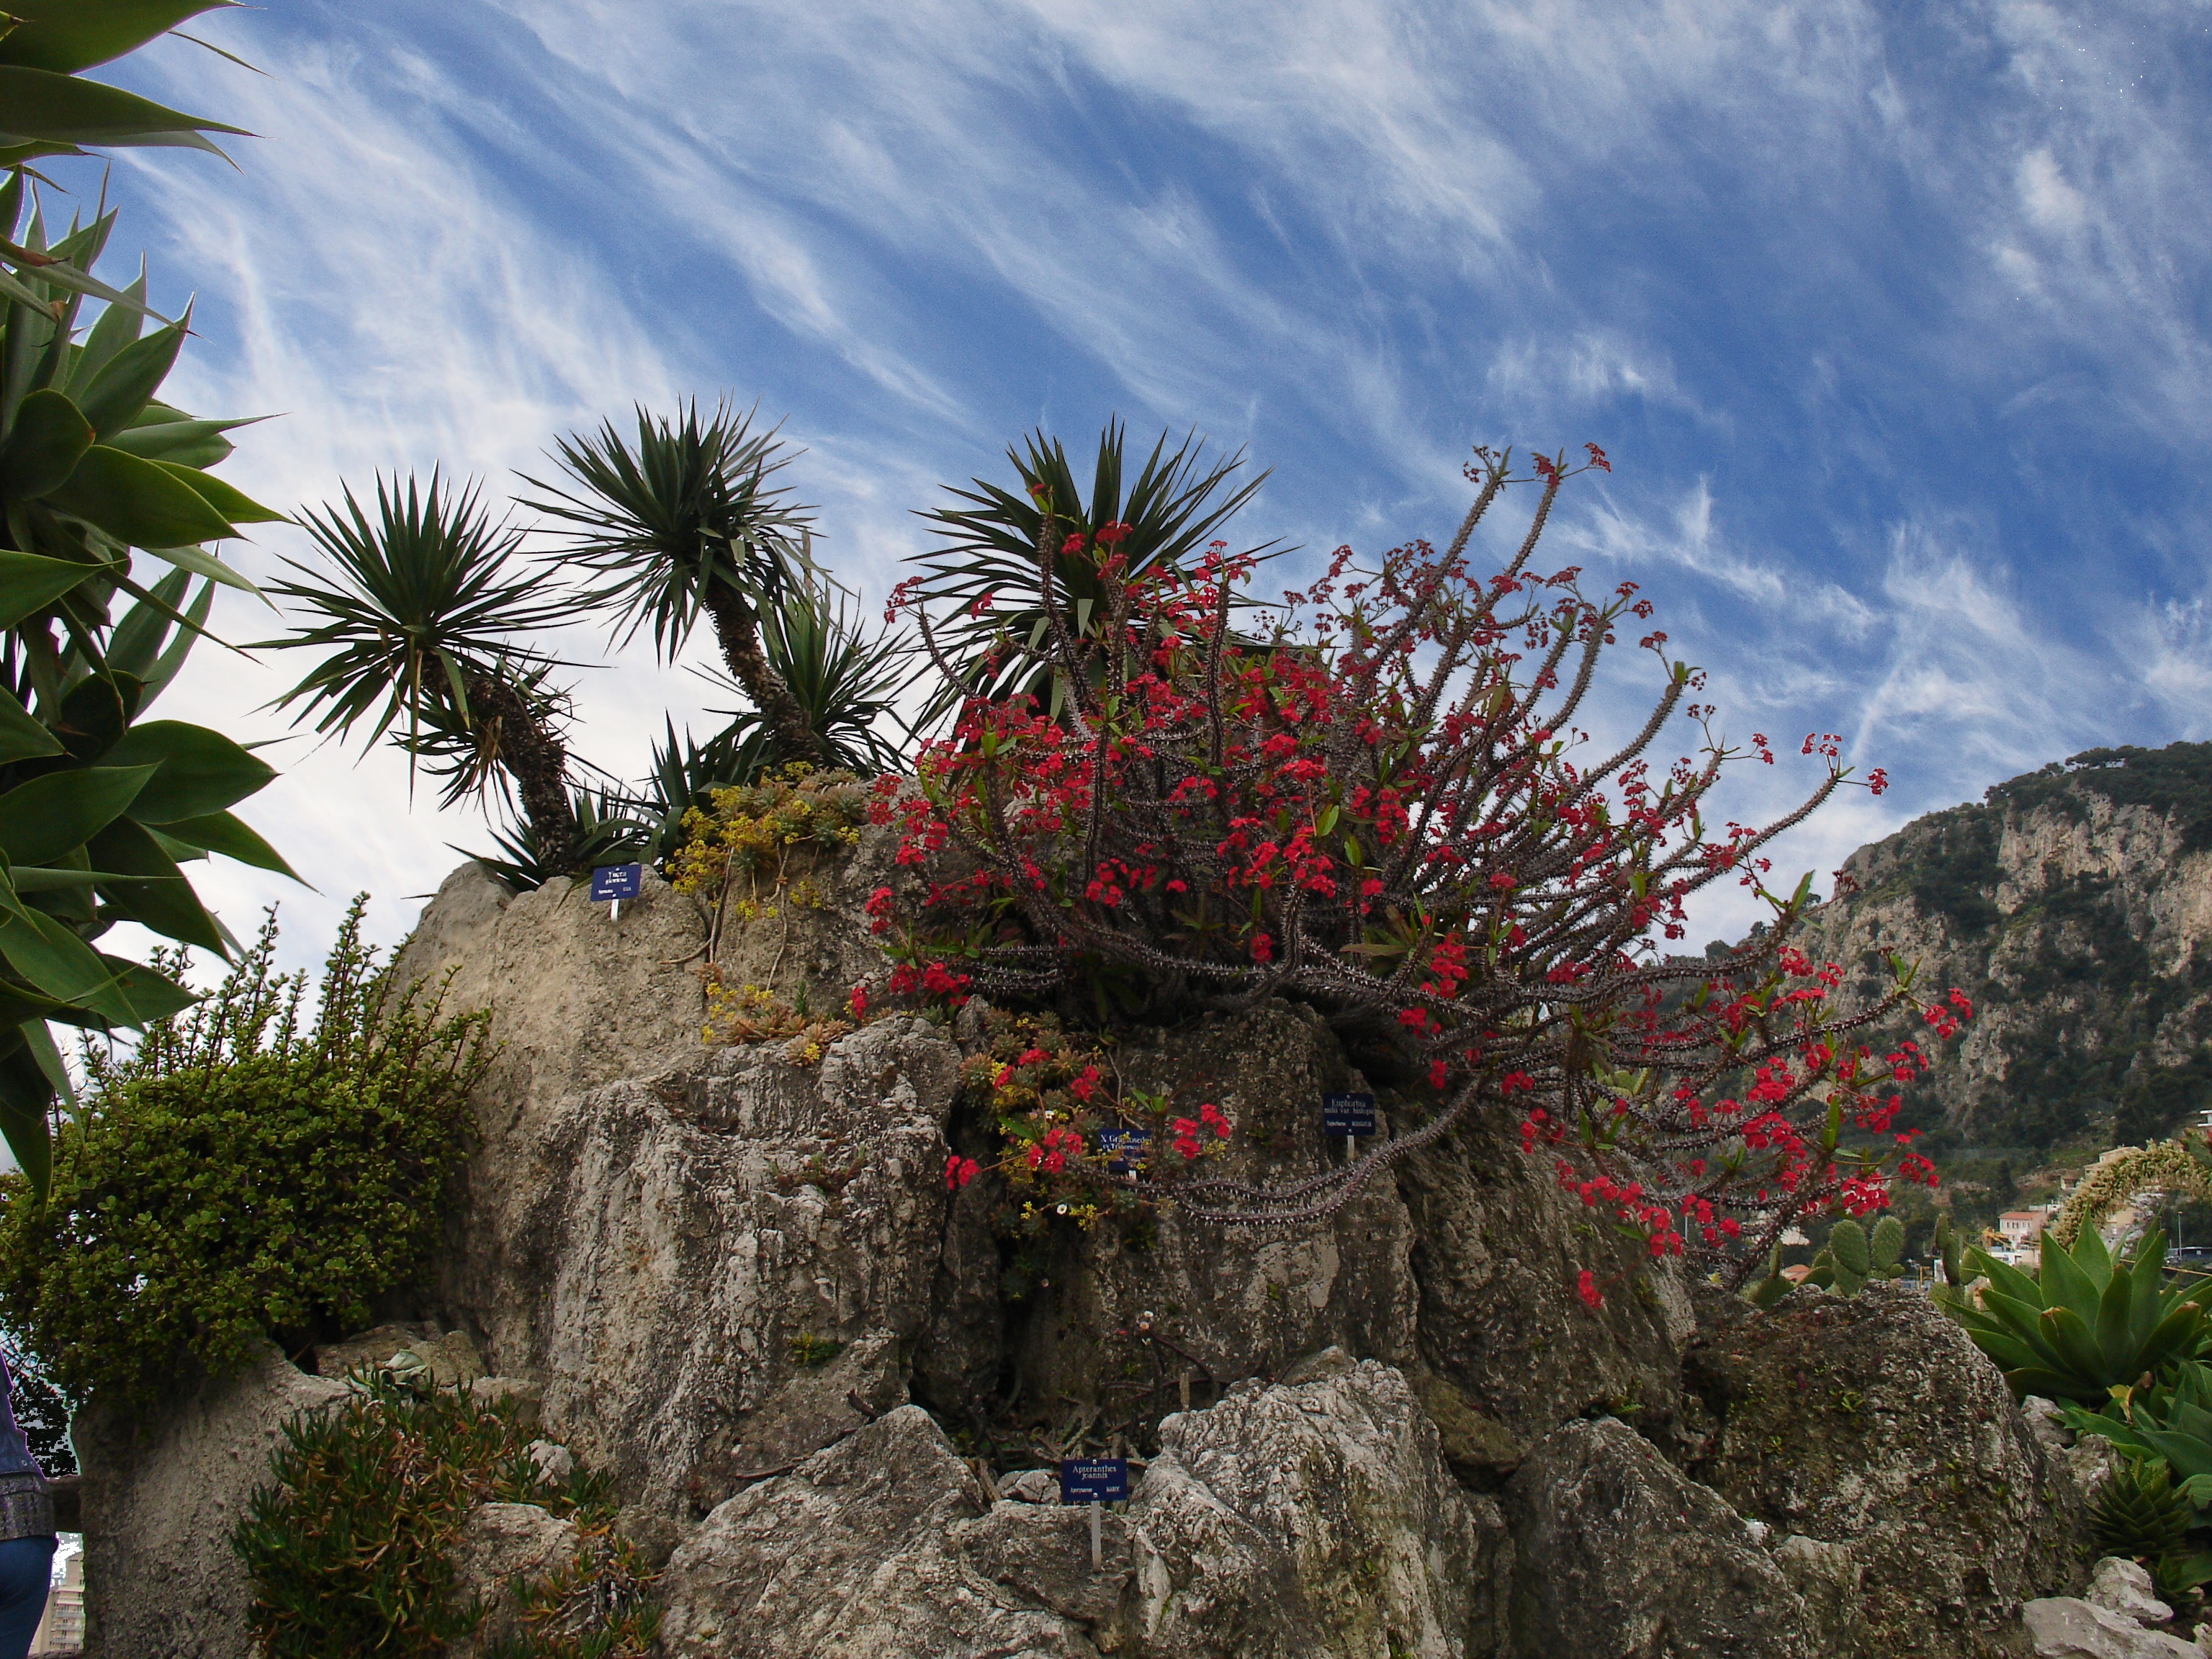
tree, nature, rock, blossom, mountain, plant, sun, leaf, flower, bloom, botany, garden, flora, monaco, tropics, filigree, bot, woody plant, land plant, arecales, palm family, kakdeen